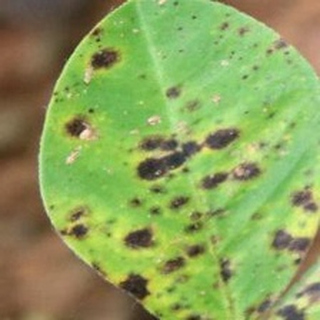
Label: groundnut_late_leaf_spot